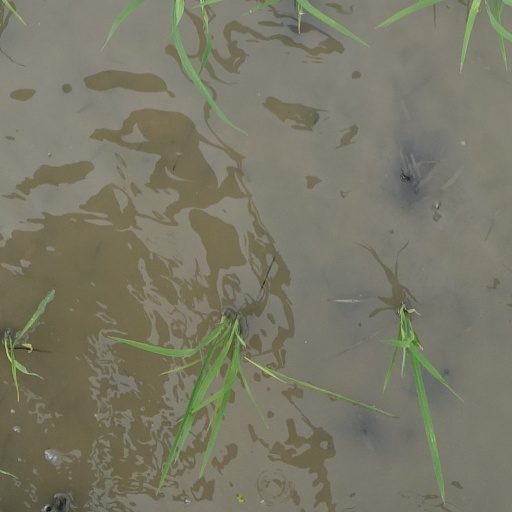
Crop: rice